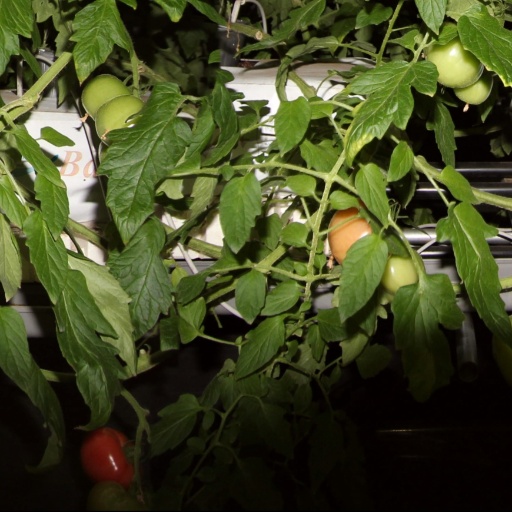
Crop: tomato